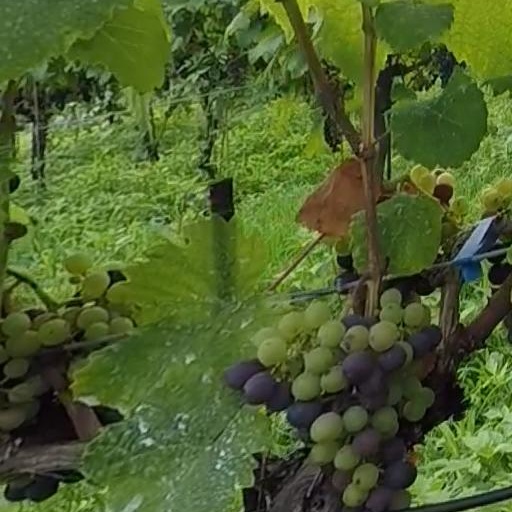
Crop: grape